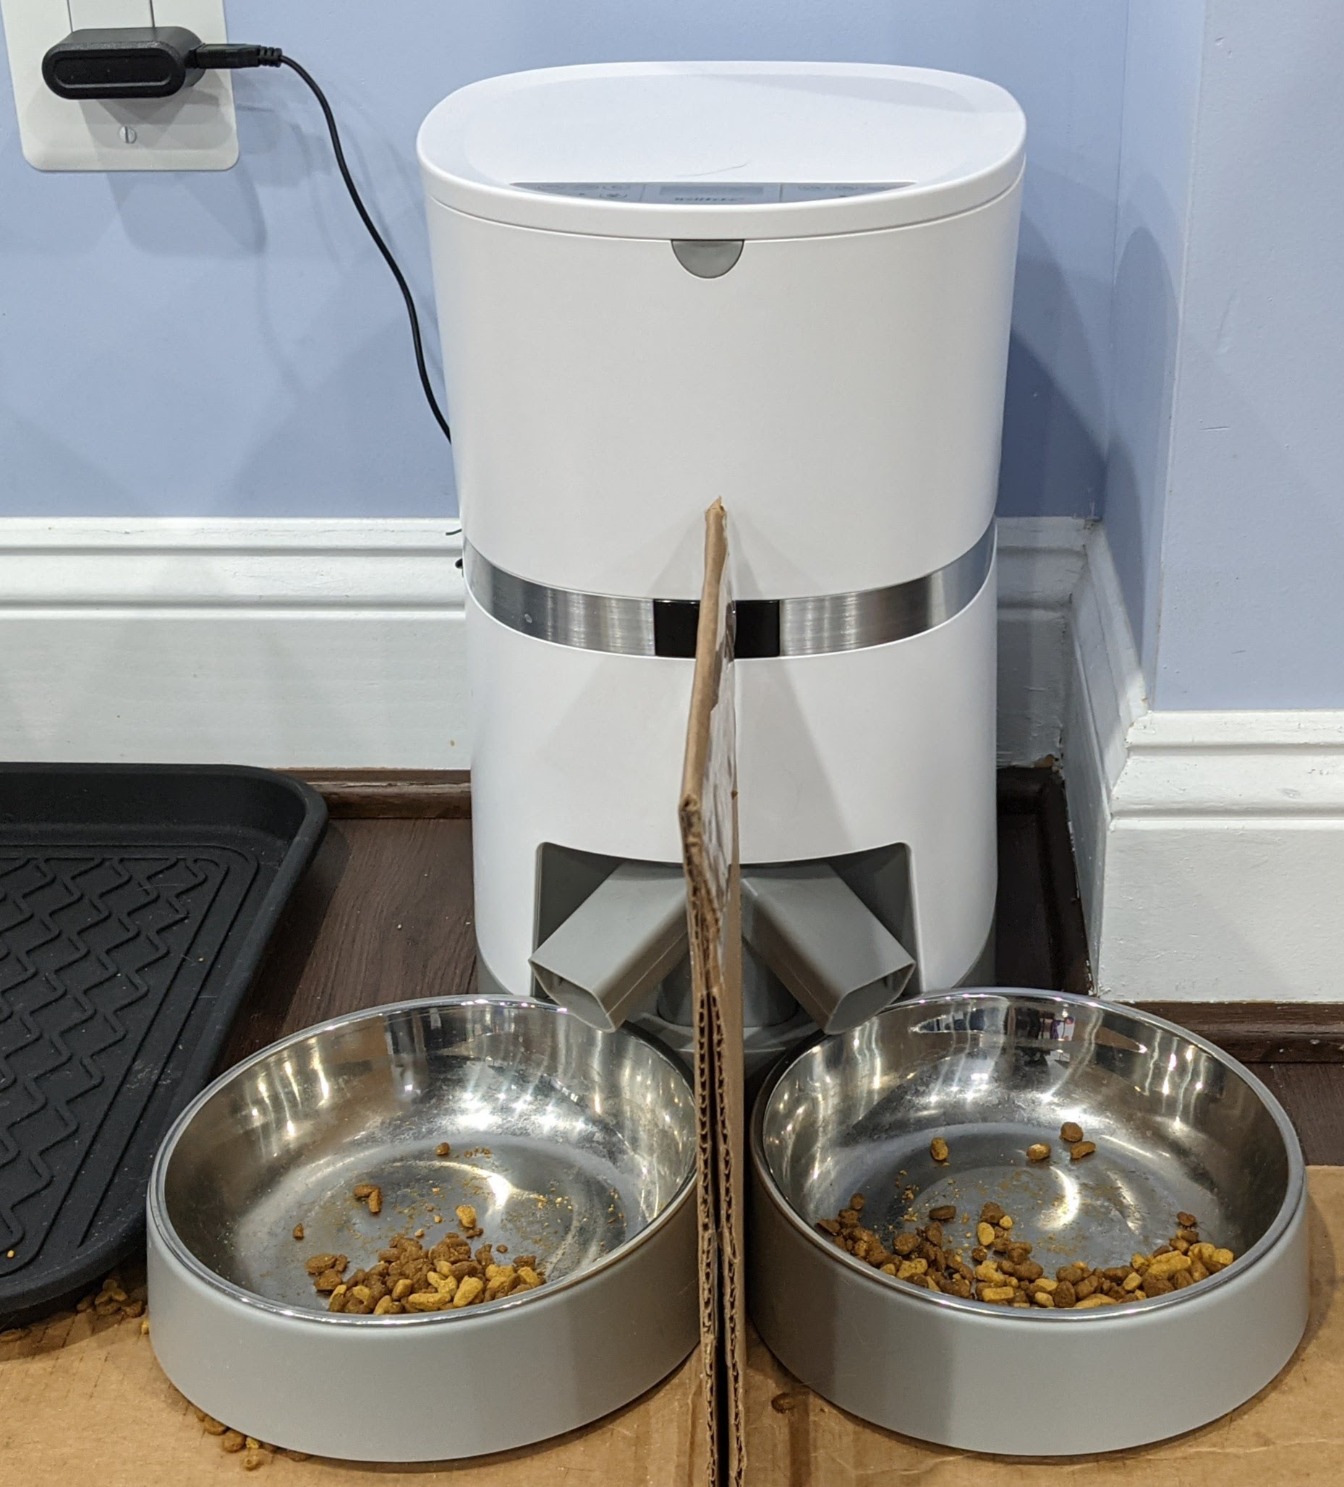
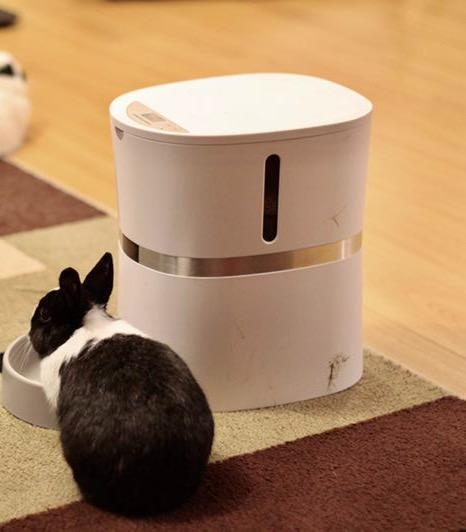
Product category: items_feeder
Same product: no